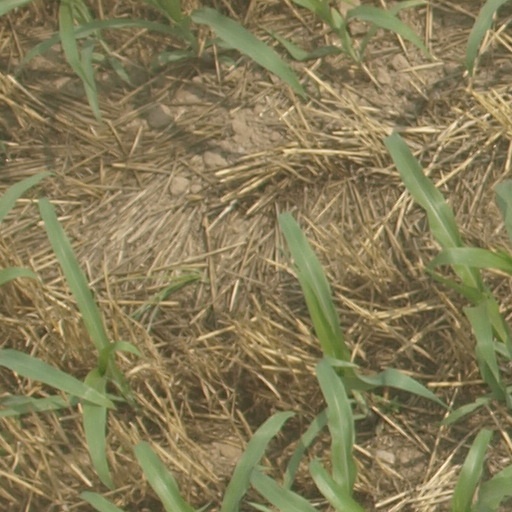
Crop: maize; corn